Loïc Rémy

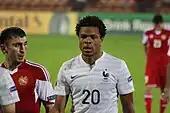
Rémy playing for France in 2014

Rémy was a France youth international having earned caps with the under-20 and under-21 team. With the under-20 team, he played in the 2007 Toulon Tournament scoring goals against Ivory Coast and Japan. Rémy made his under-21 debut on 15 November 2007 in a friendly against Armenia. He scored his first goal for the team on 25 May 2008 against the Netherlands in an under-21 tournament held in Sweden. Rémy featured in the team's important two-legged playoff against Germany in qualification for the 2009 UEFA European Under-21 Championship in October 2008. He appeared in both legs as France were defeated 2–1 on aggregate. The 1–0 loss in the second leg eliminated France from the competition and also ended Rémy's under-21 career.